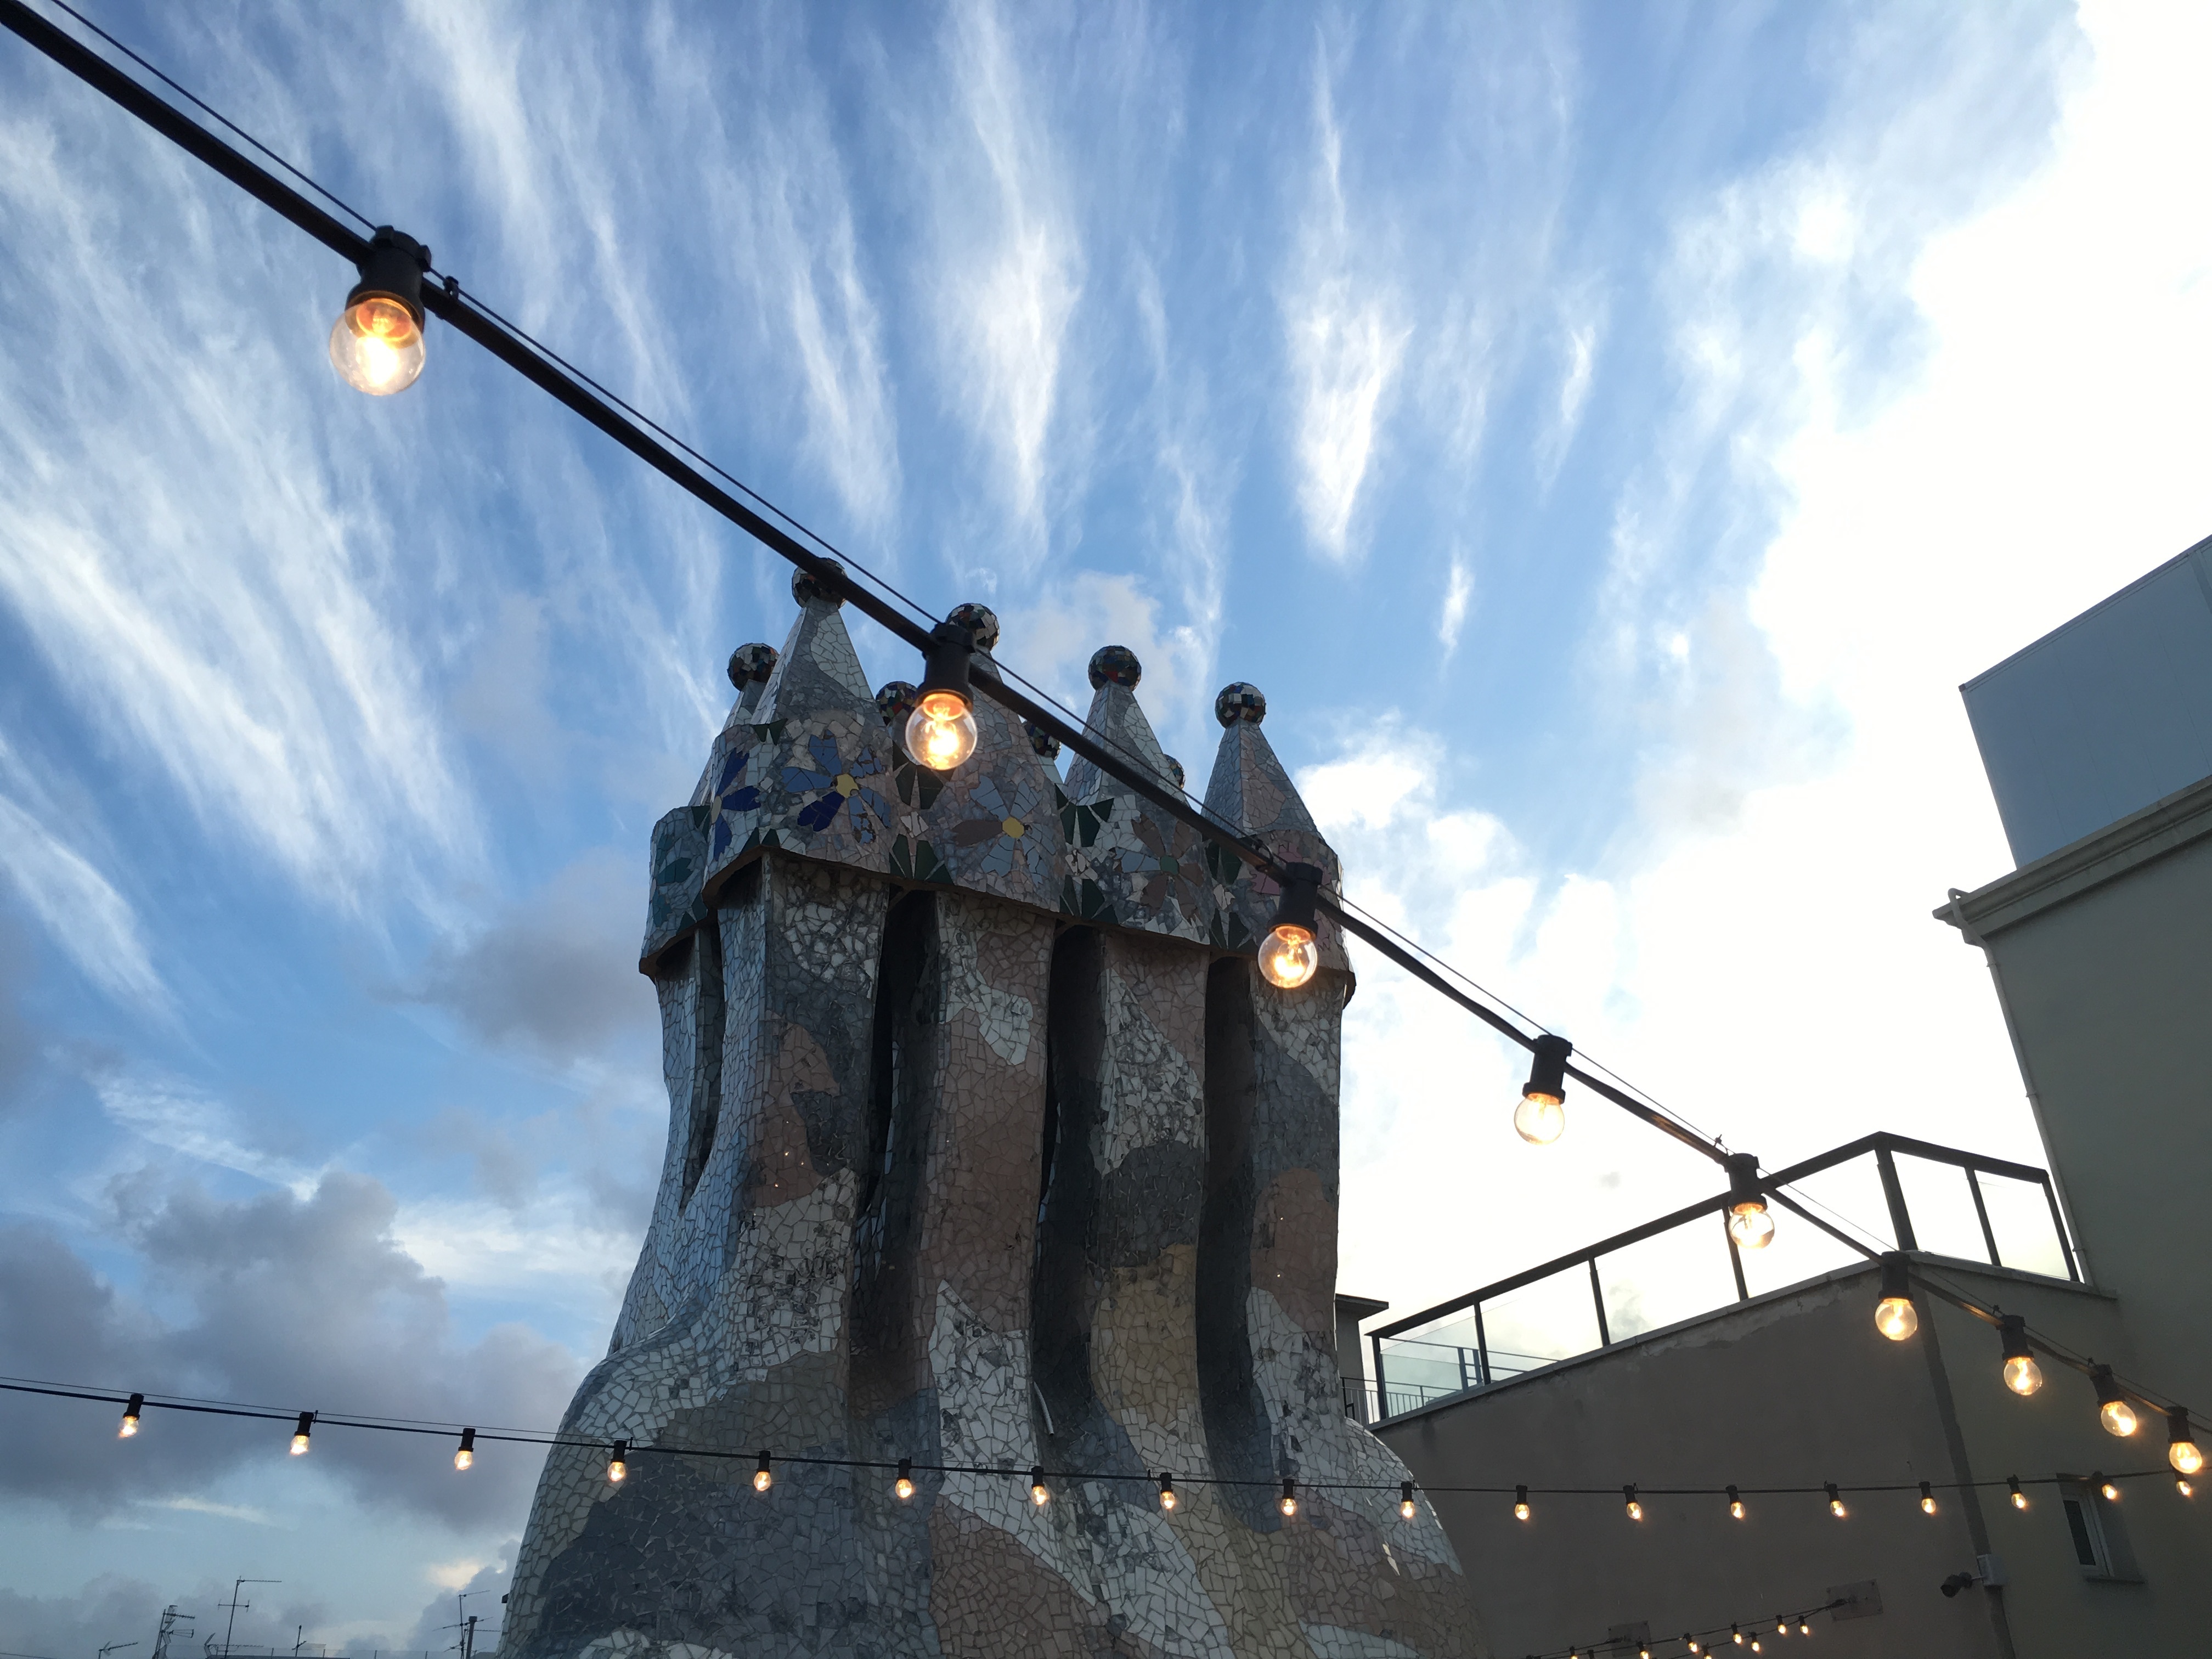
tree, cloud, sky, building, monument, tourist attraction, fixed link